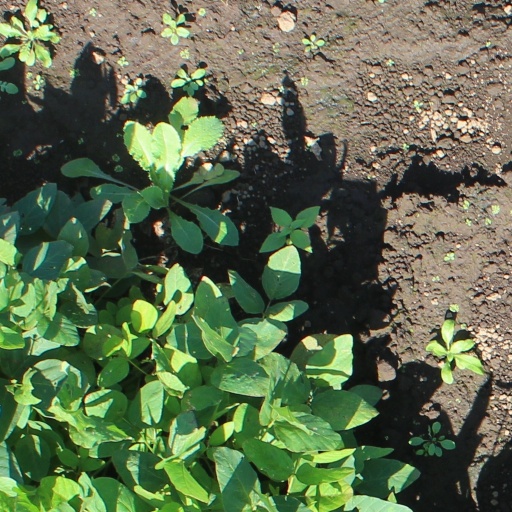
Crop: soybean